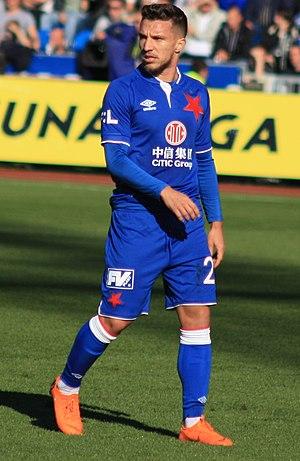
Alexandru Băluță, né le 13 septembre 1993 à Craiova en Roumanie, est un footballeur international roumain qui évolue au poste de milieu de terrain au Slovan Liberec.